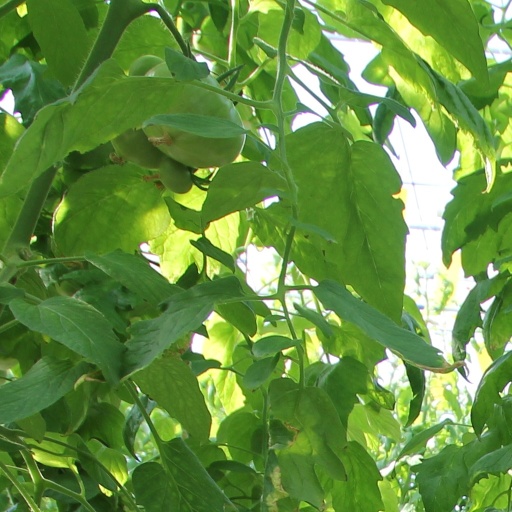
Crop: tomato